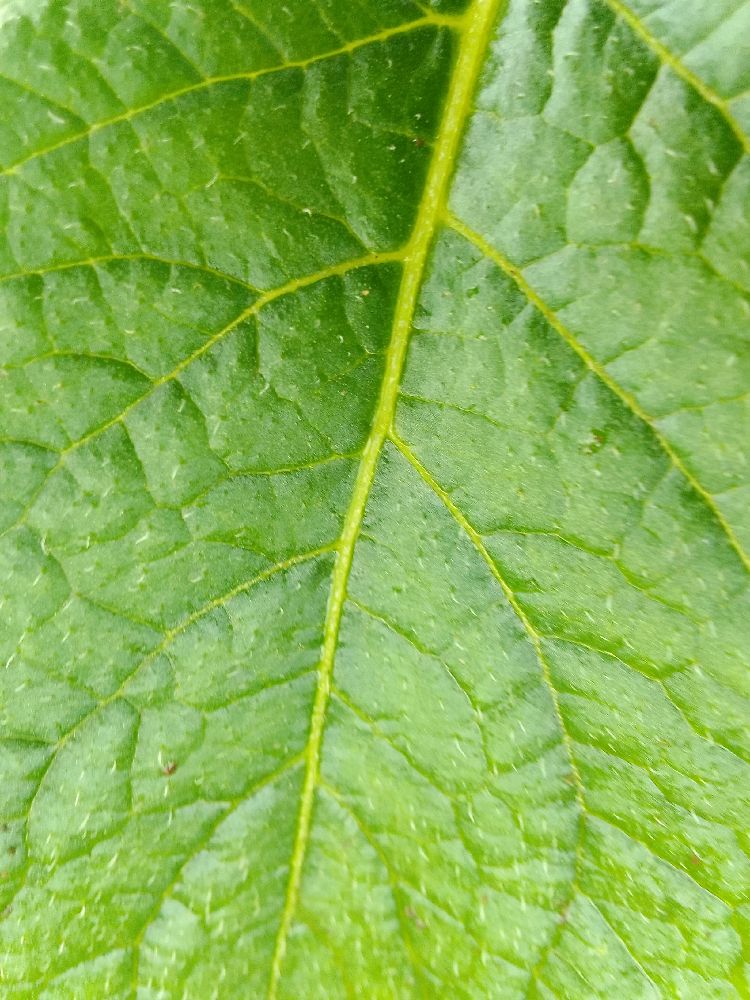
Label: Healthy